Tattoo

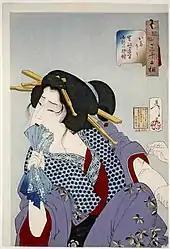
An 1888 Japanese woodblock print ("ukiyo-e") of a prostitute biting her handkerchief in pain as her arm is tattooed. Based on historical practice, the tattoo is likely the name of her lover. printed by Tsukioka Yoshitoshi.

By the beginning of the twentieth century, there were tattoo studios in Australia but they do not appear to have been numerous. For example, the Sydney tattoo studio of Fred Harris was touted as being the only tattoo studio in Sydney between 1916 and 1943. Tattoo designs often reflected the culture of the day and in 1923 Harris's small parlour experienced an increase in the number of women getting tattoos. Another popular trend was for women to have their legs tattooed so the designs could be seen through their stockings.